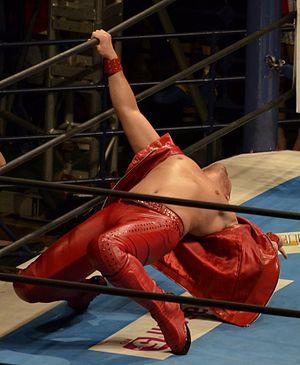
Shinsuke Nakamura est un pratiquant d'arts martiaux mixtes et catcheur japonais. Il travaille actuellement à la World Wrestling Entertainment, dans la division SmackDown, où il est l'actuel Champion par équipe de SmackDown avec Cesaro.